Indianapolis 500 traditions

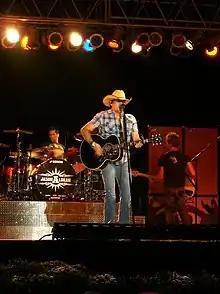
Jason Aldean

Since the early 1990s, concerts featuring a top act(s) have been held the weekend of the race. Originally the concerts were held downtown the night of Carburetion Day, sponsored by local radio station WFBQ. In 1998, the Carb Day concert was moved to the track. Numerous other local bands, indie bands, garage bands, and smaller musical acts perform at other times during the month on days featuring track activity. Prior to 2005, Carb Day was the Thursday before the race, and since 2005, Carb Day has been the Friday prior to the race. Currently, the Carb Day concert is typically held in the afternoon, following the conclusion of on-track activity. Starting in 2014, a second headlining concert has been held on Legends Day. The Carb Day concert has typically featured rock groups, while Legends Day typically stars country music artists. The performers have been as follows: